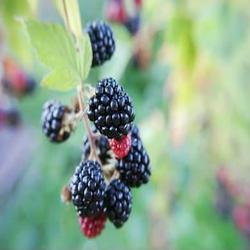
Label: Blackberry